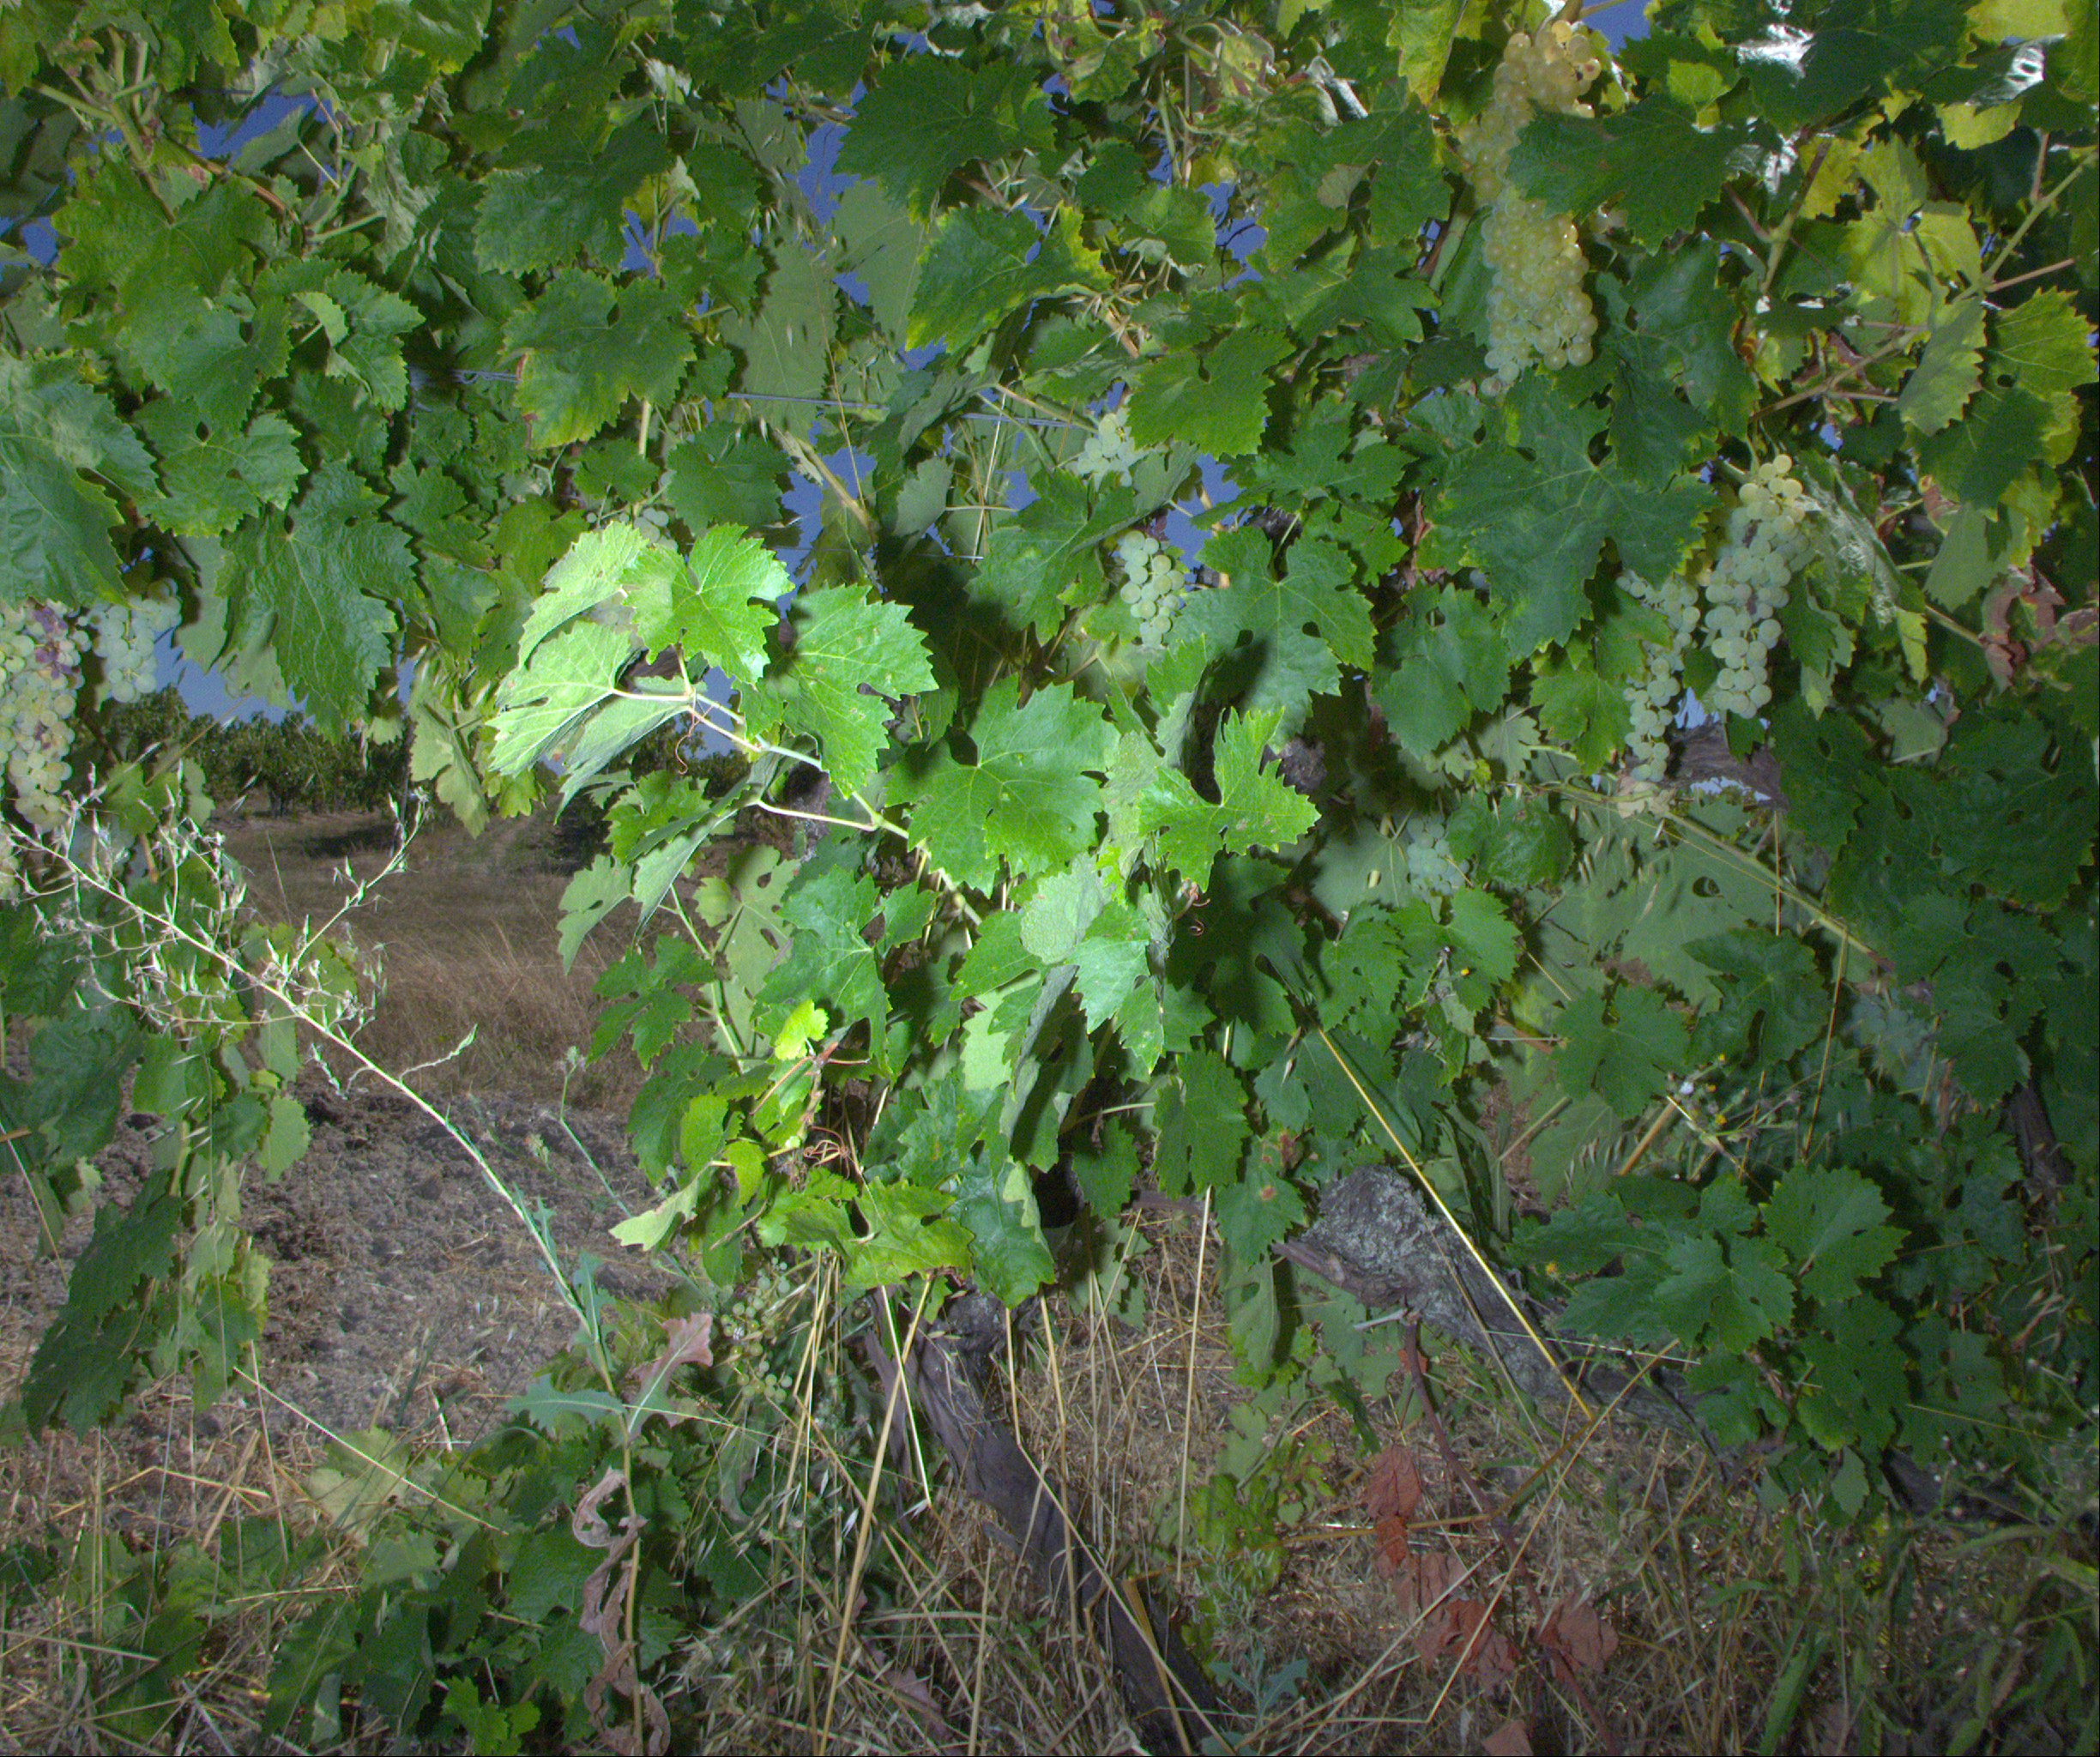
Grape variety: ugni-blanc
Disease: confounding disease (conf)